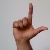
The image shows a hand gesture representing the letter 'L' in Indian Sign Language.